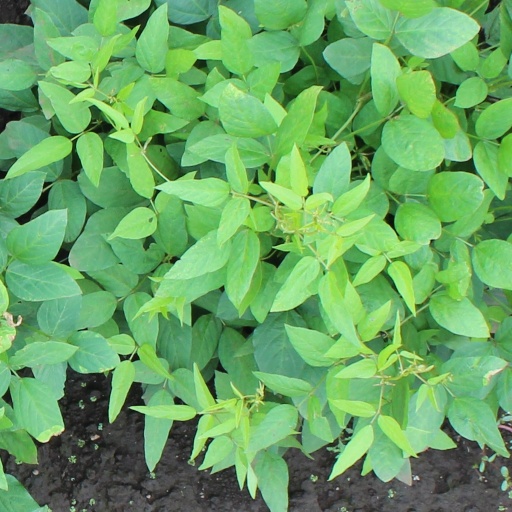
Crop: soybean